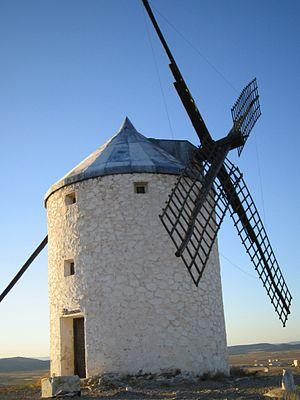
Les moulins de Consuegra constituent un ensemble remarquable de douze moulins à vent du XVIᵉ siècle, comptant parmi les mieux conservés d'Espagne. Ils se situent sur la colline de Calderico, dans la commune de Consuegra, en Castille-La Manche.